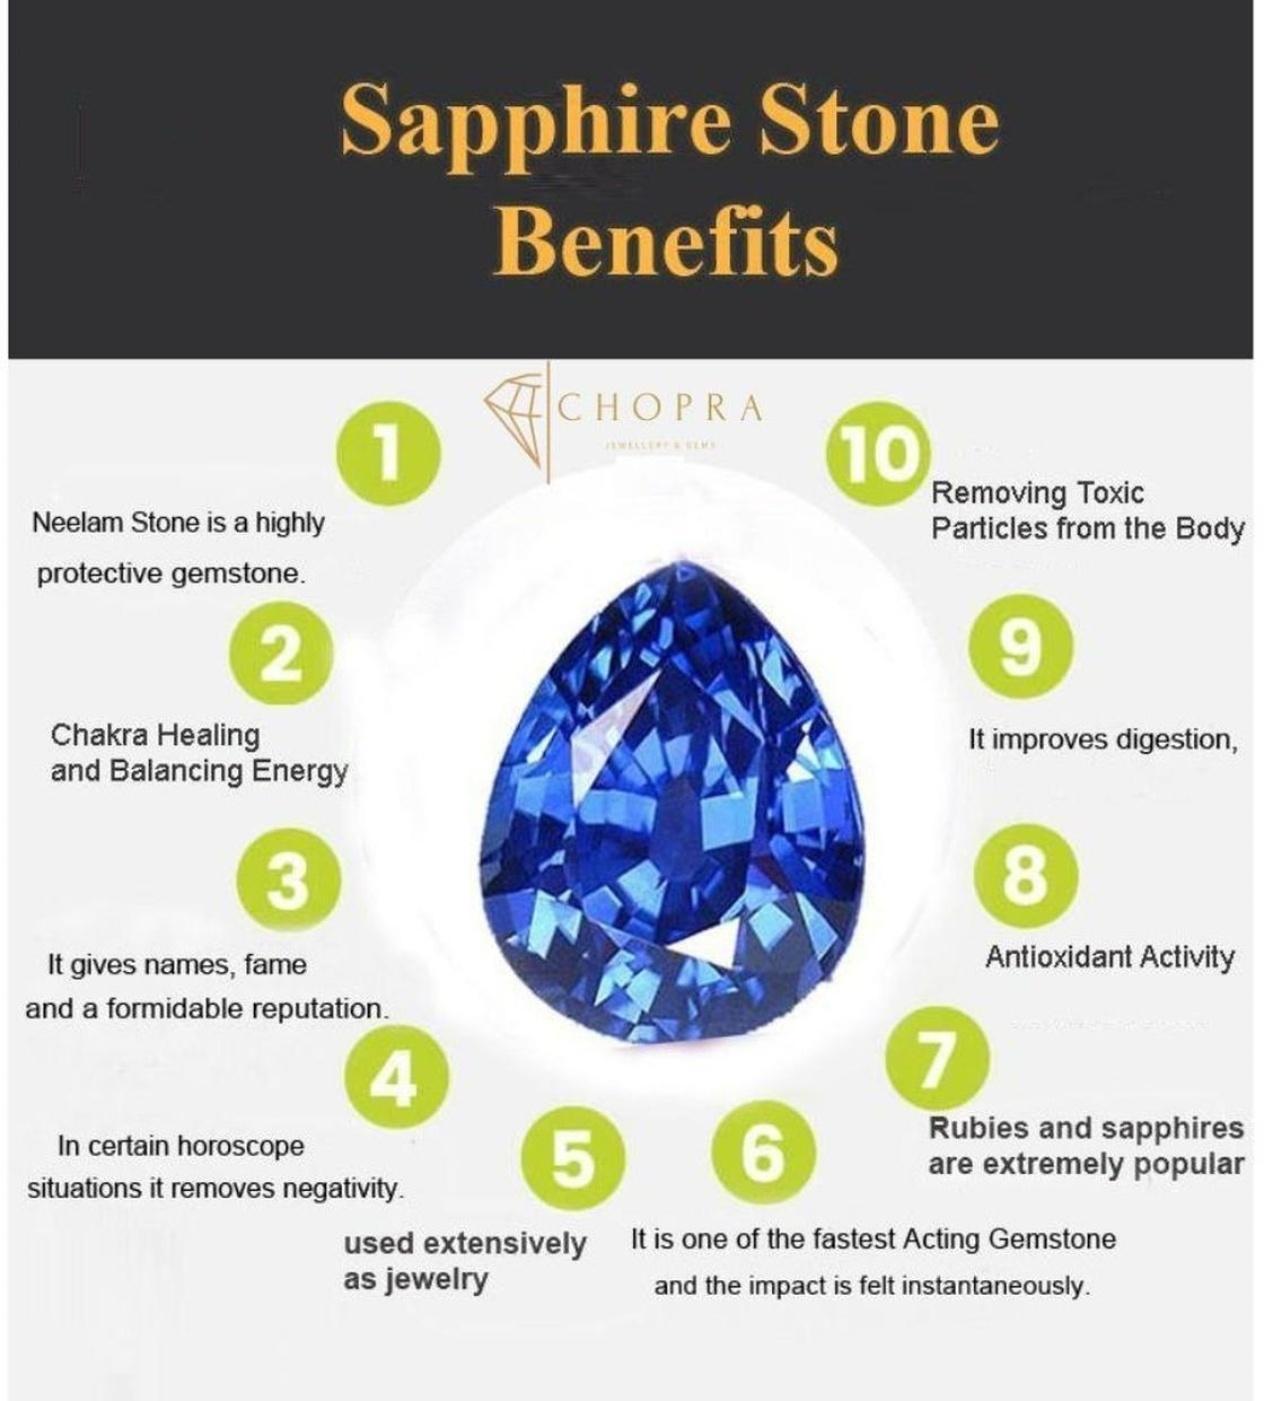
Chopra Gems Brass Original Blue Sapphire Stone Pendant Blue (Pendant_FFGR25)
Type: Necklaces & Pendants
Brand: Chopra Gems & Jewellery
Price: Rs. 705
 Amazing beautiful looking blue sapphire top quality carat loose gemstone, treated blue sapphire gem is available to order and can be shipped anywhere in the world. Gemstone certification can also be provided as an optional service. Blue sapphire is an extremely powerful stone. If it proves conducive for a person, it can bless one with immense good luck, wealth and prosperity, and grant unexpected riches sudden financial gains. Bluesapphire removes poverty and gives the wearer almost everything a man could desire, namely health wealth, longevity, happiness, property. Blue sapphire also protects the wearer from misfortunes, accidents, unexpected natural calamities, and guards one from unforeseen risks dangers. This gem stone guards one from all evil, purifies the mind and increase flow of positive energy and thought. Blue sapphire helps overcoming difficulties such as debt, enemies, and obstructions to the maintenance of your life, improving your health, exercise, improving upon weak rreas in your life, children, education, luck, speculations, dignity, and spiritual practices. Blue sapphire will help you overcome any feelings of emptiness, thereby helping you overcome and moods and depressions, and prevent you from projecting any of your fears or worries onto others.
Features: Type pendant,Color blue,Material brass
Included: 1 Blue Sapphire Stone Pendant